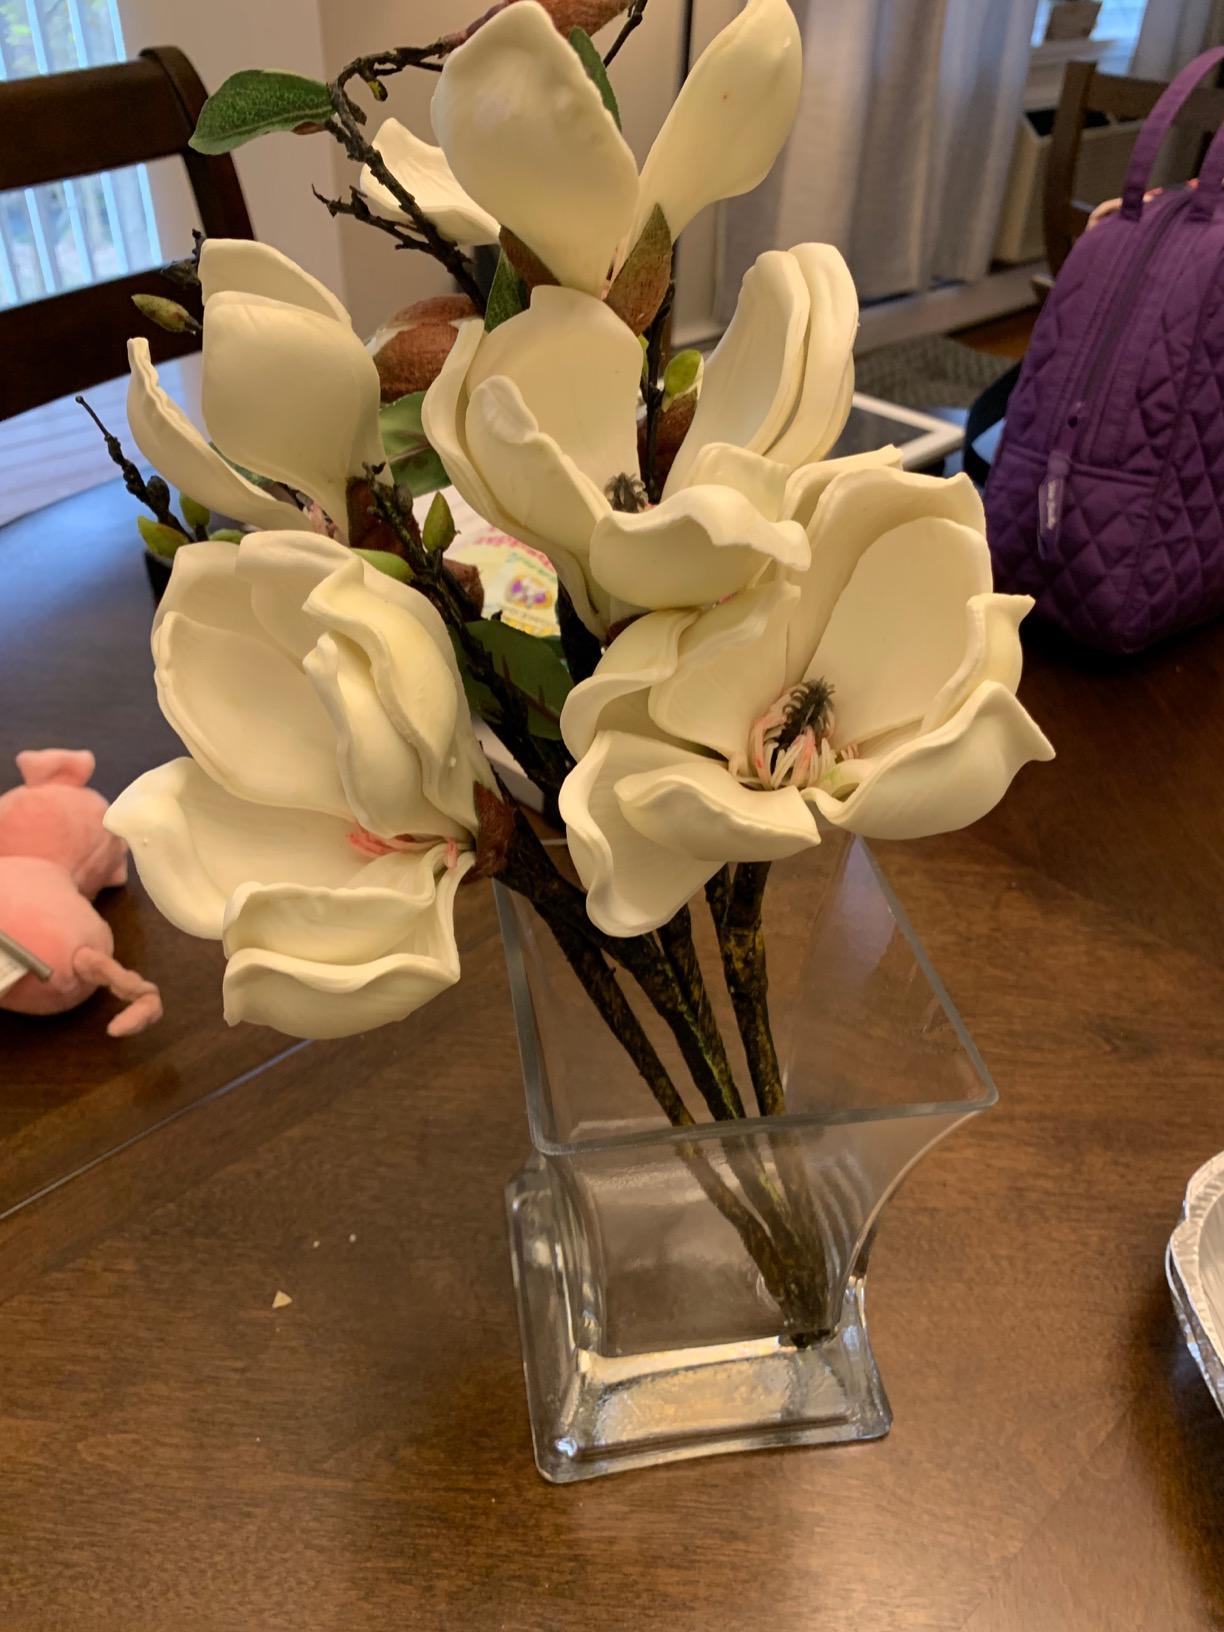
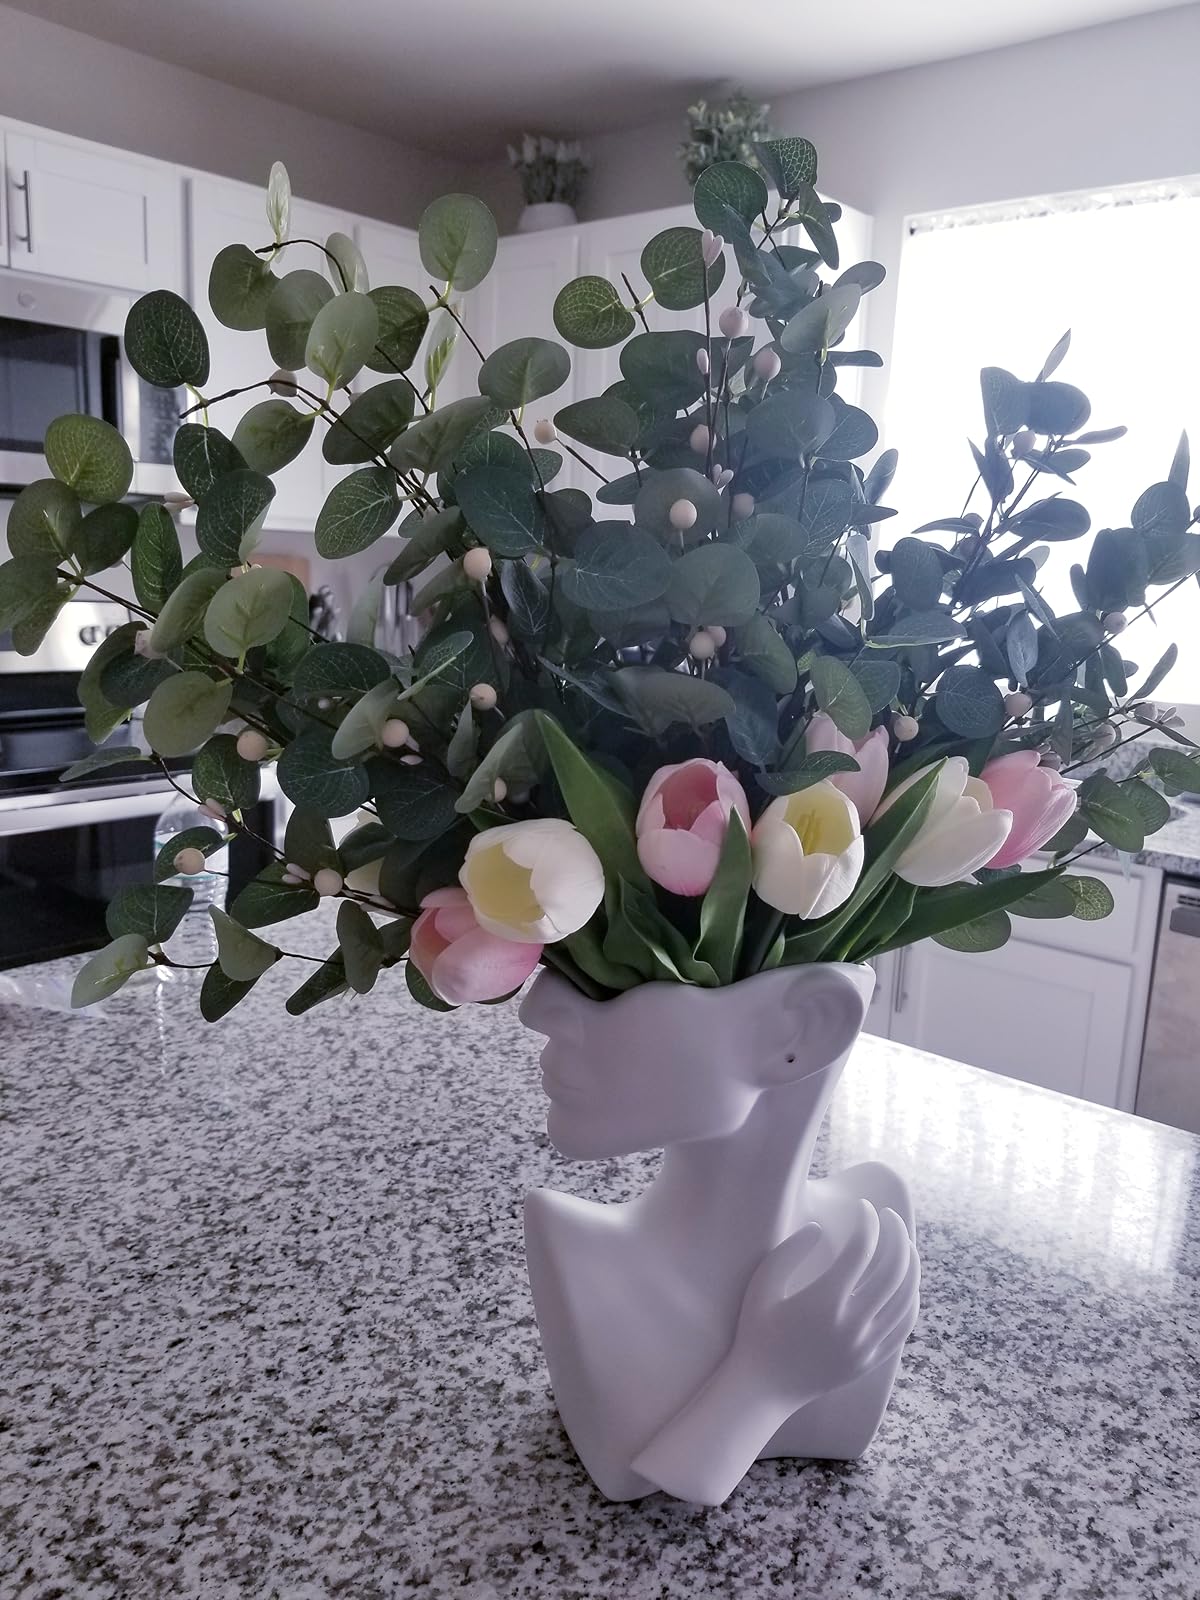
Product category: vase
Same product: no